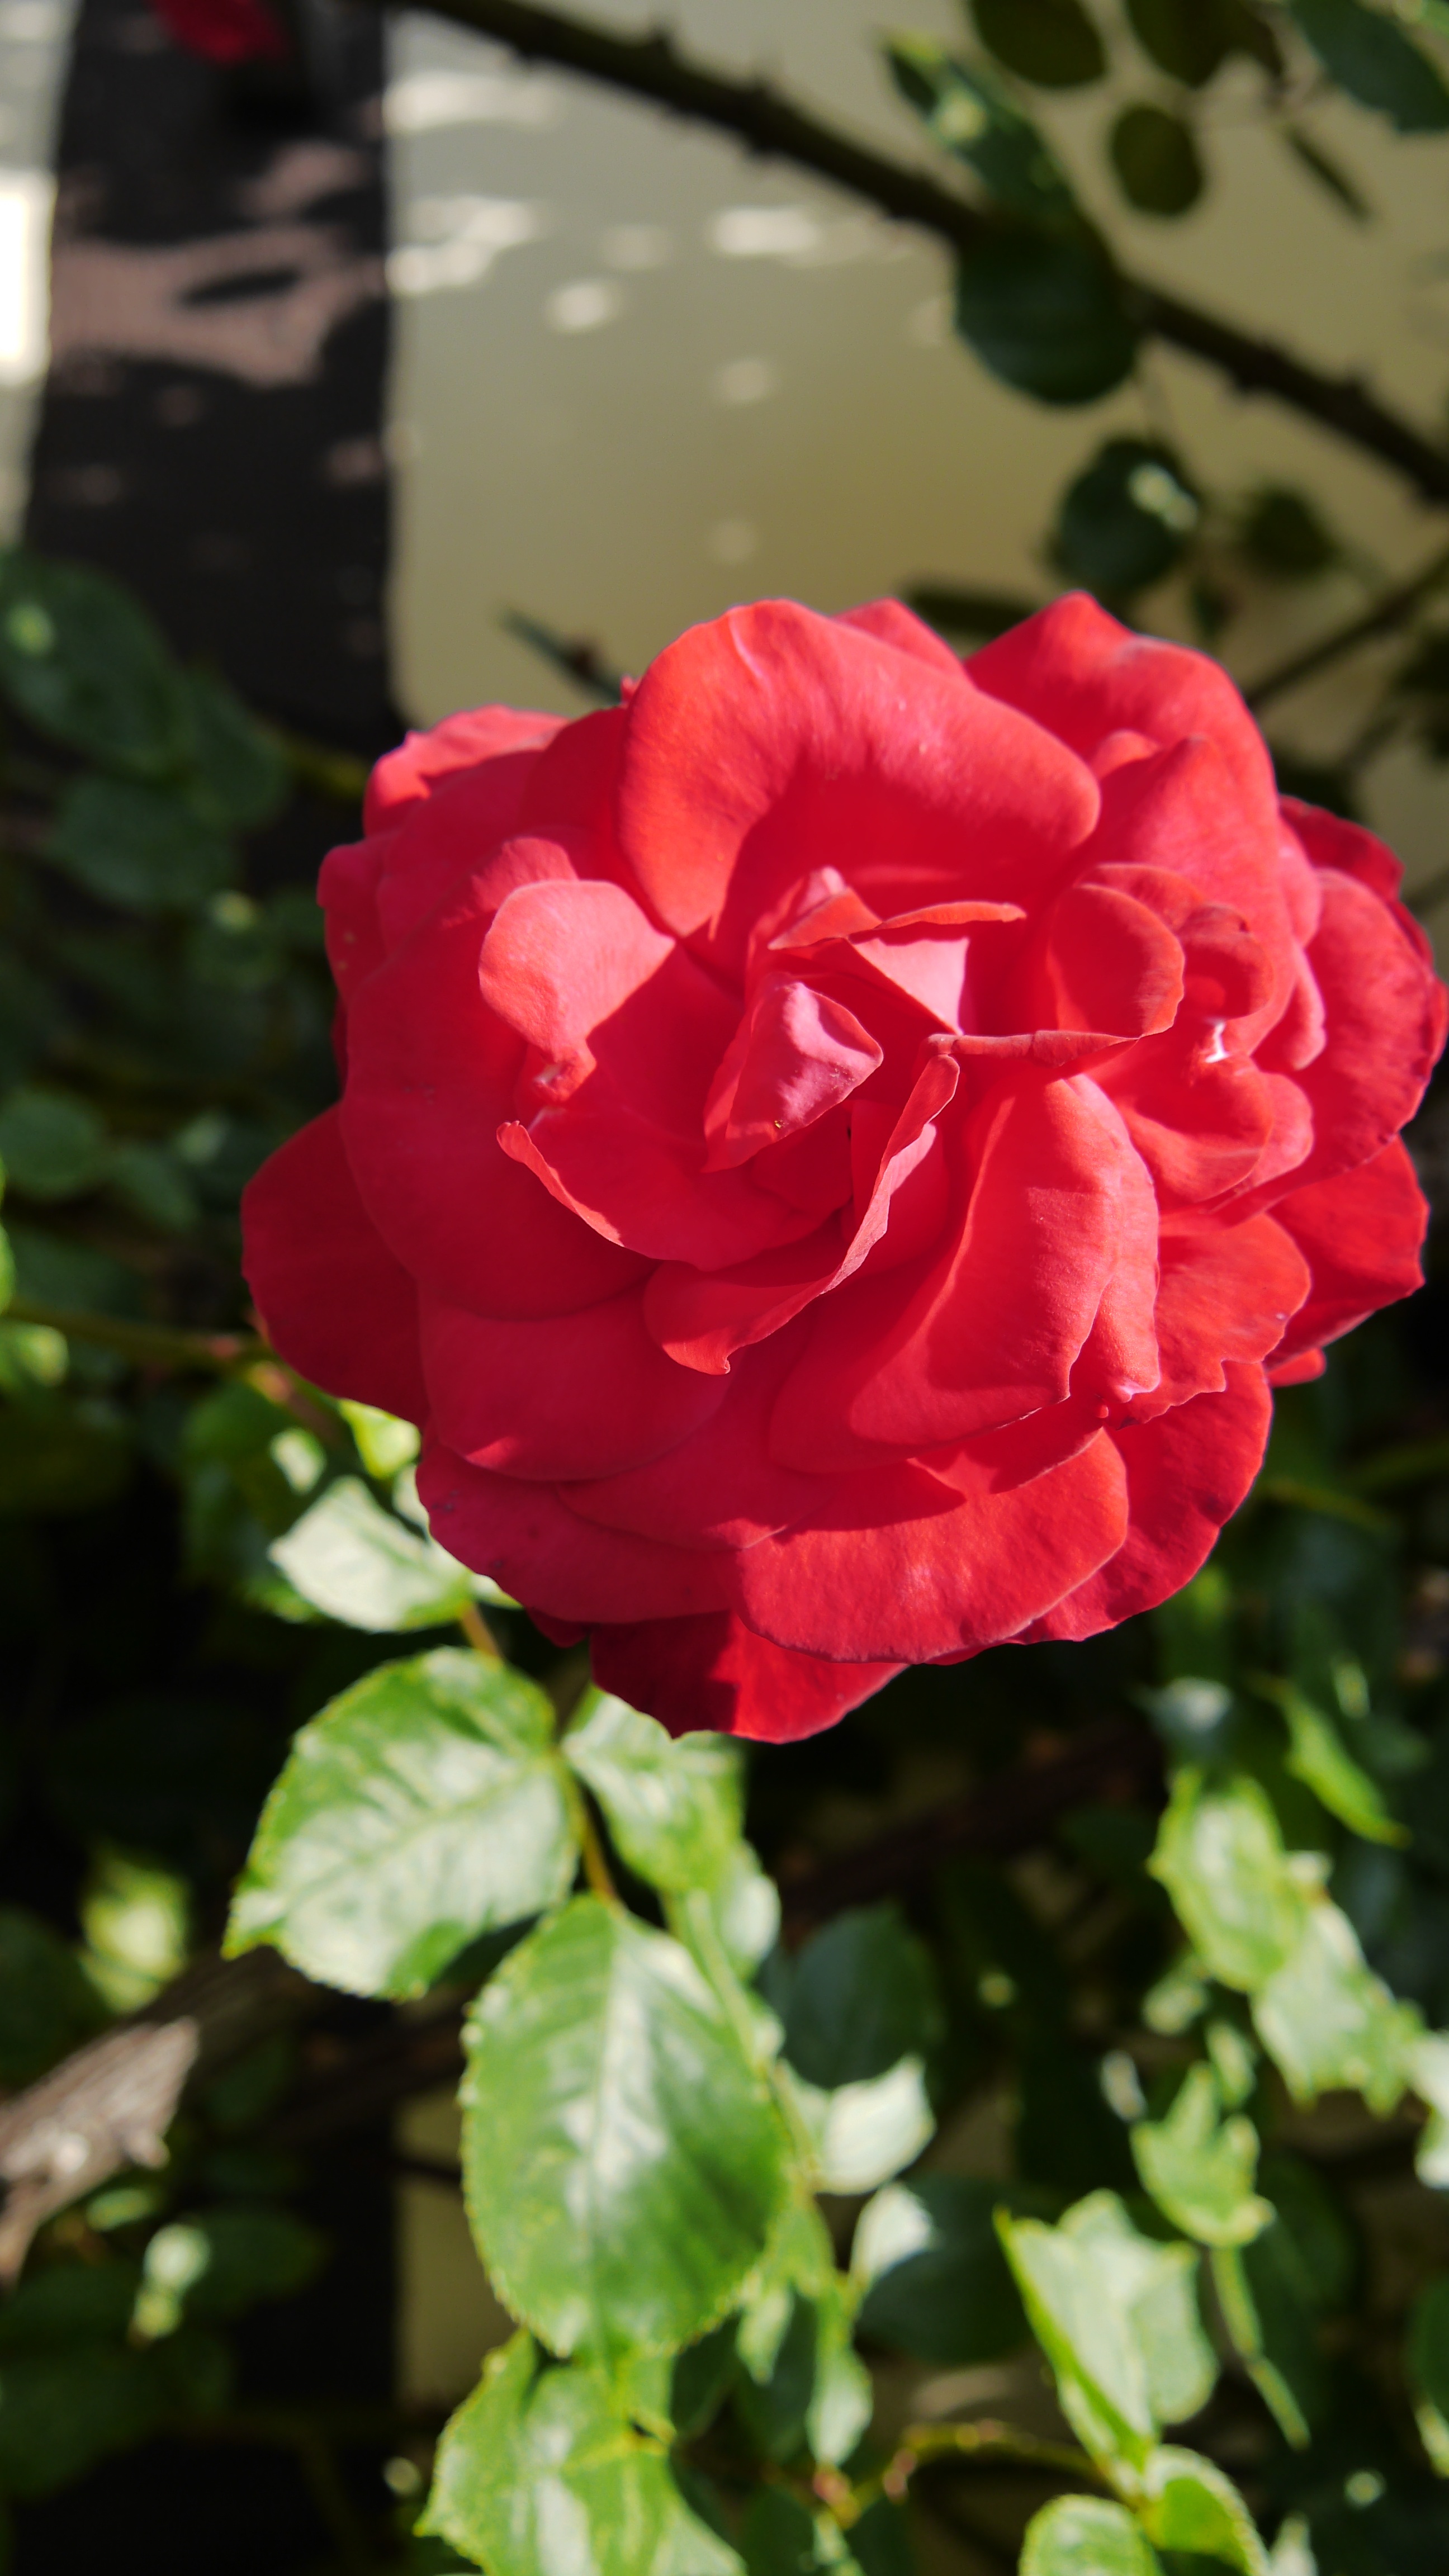
blossom, plant, flower, petal, bloom, rose, red, flora, red rose, sunny, floribunda, rose blooms, flowering plant, garden roses, rose family, annual plant, land plant, rosa centifolia